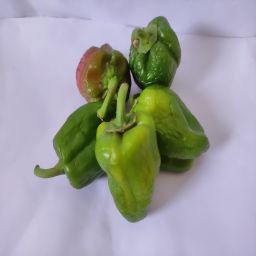
Crop: Bell Pepper
Quality: Ripe